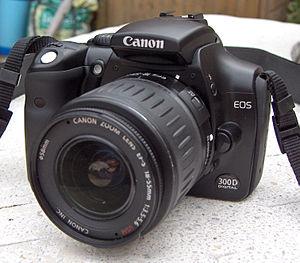
©éréales Kille® ☺ 25 juillet 2005 à 17:17 (CEST)